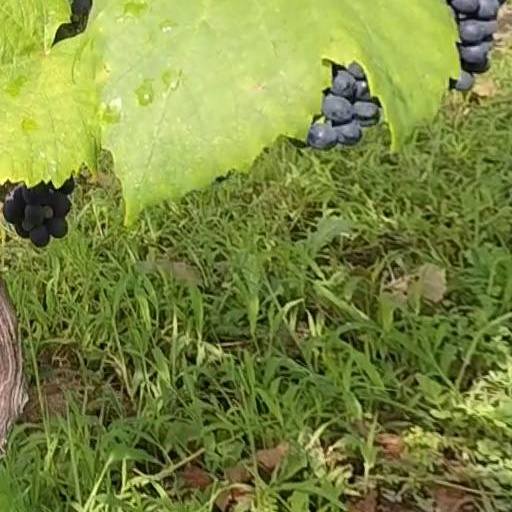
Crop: grape